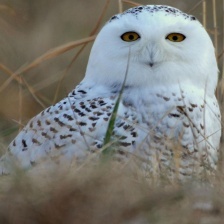
Species: SNOWY OWL
Scientific name: BUBO SCANDIACUS
ImageNet parent category: great_grey_owl